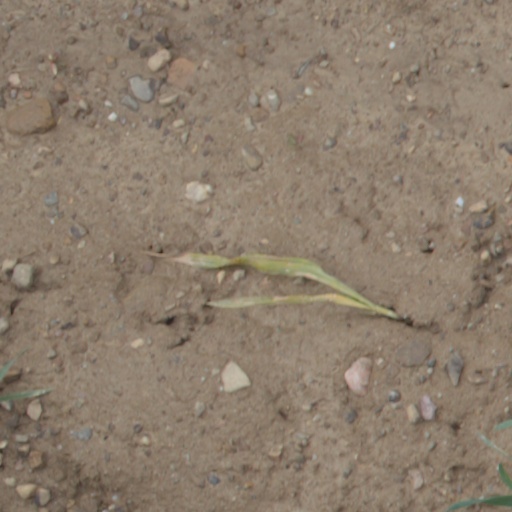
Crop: wheat